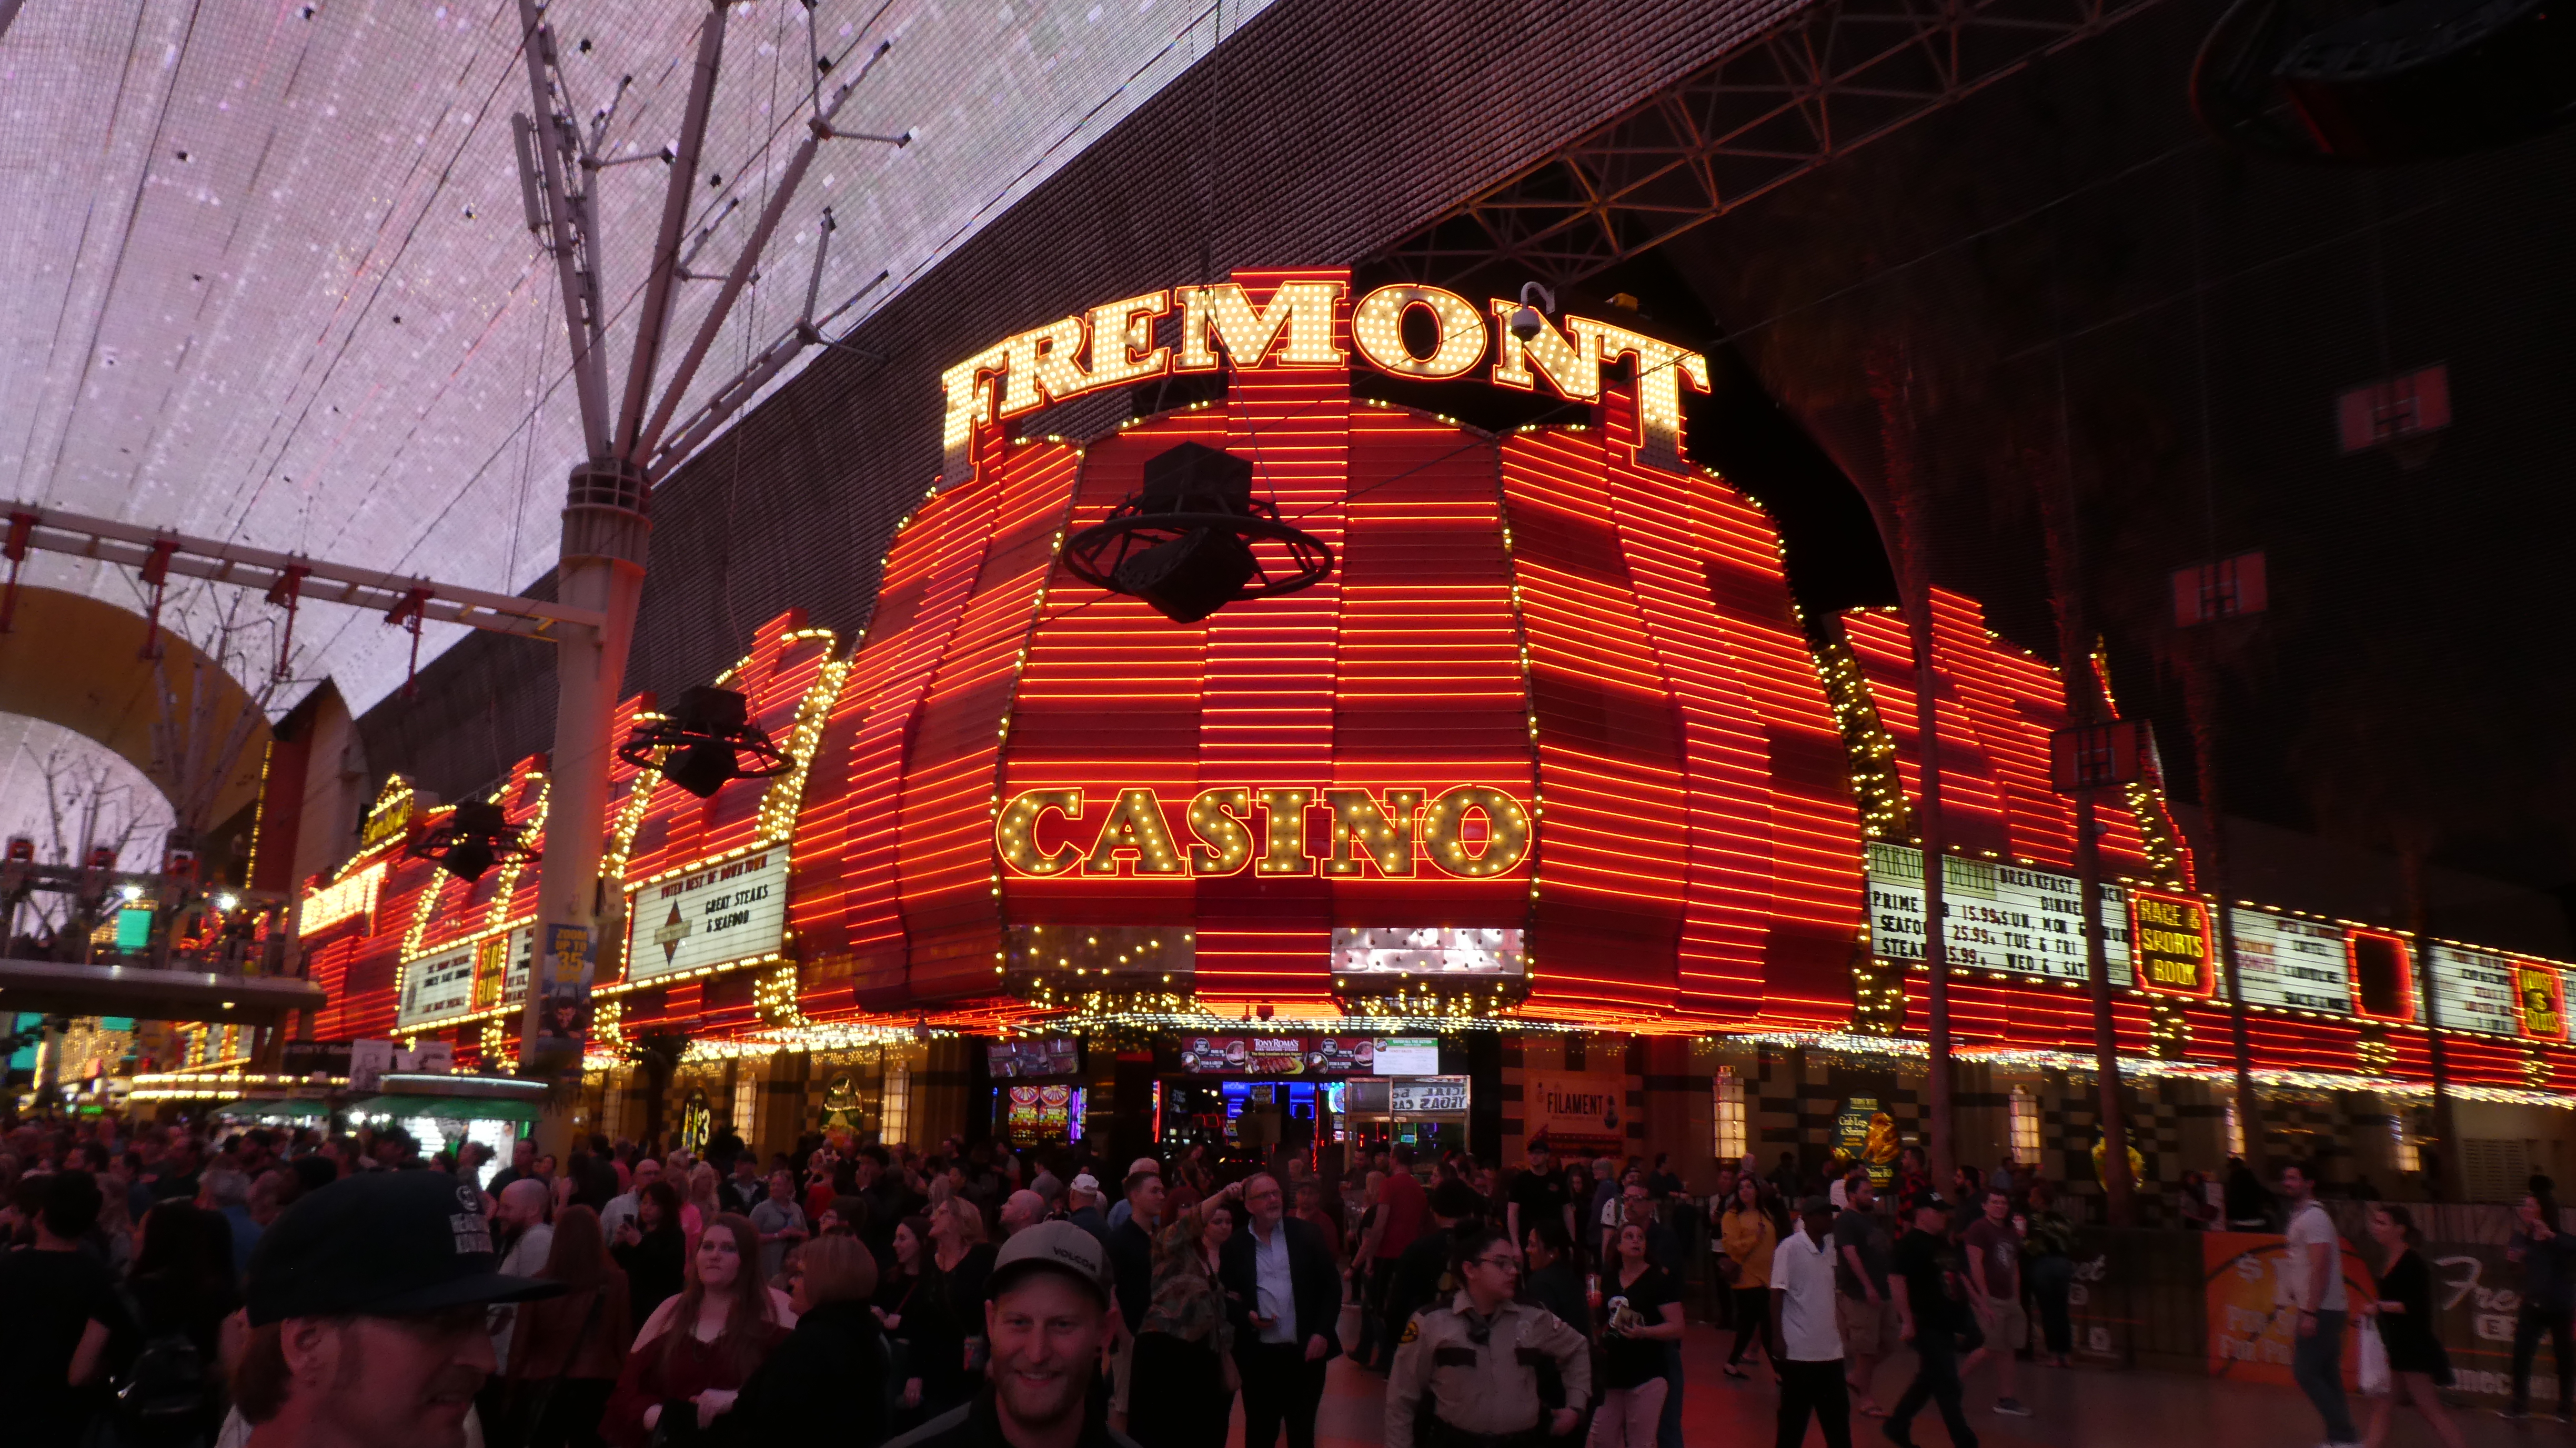
las vegas, electronic signage, lighting, night, neon, metropolitan area, building, city, metropolis, crowd, architecture, event, signage, downtown, neon sign, market, street